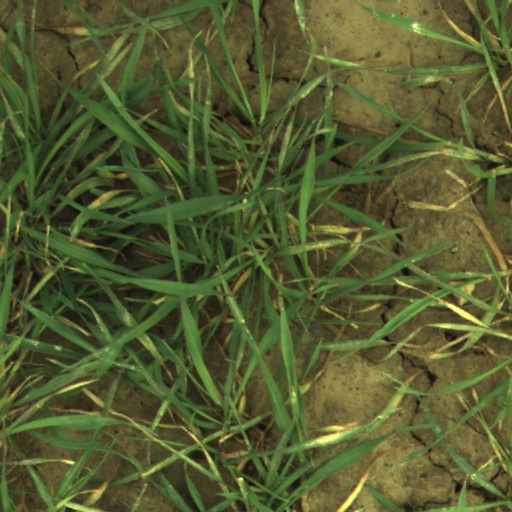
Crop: wheat